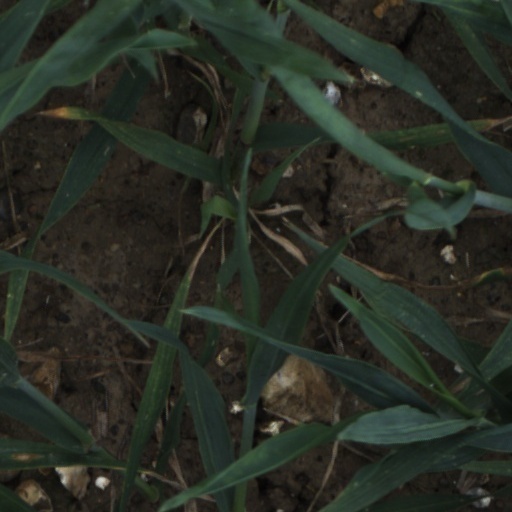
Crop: wheat